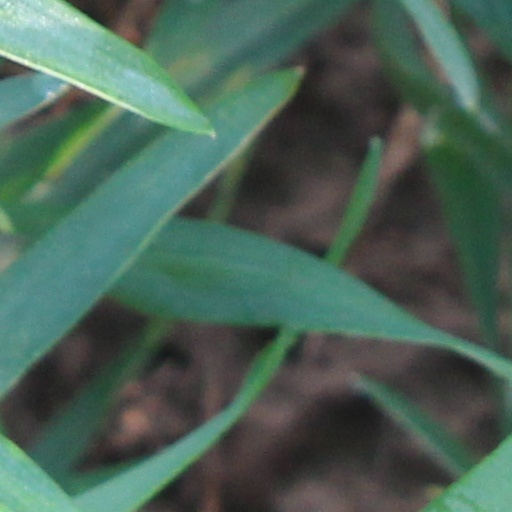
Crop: wheat